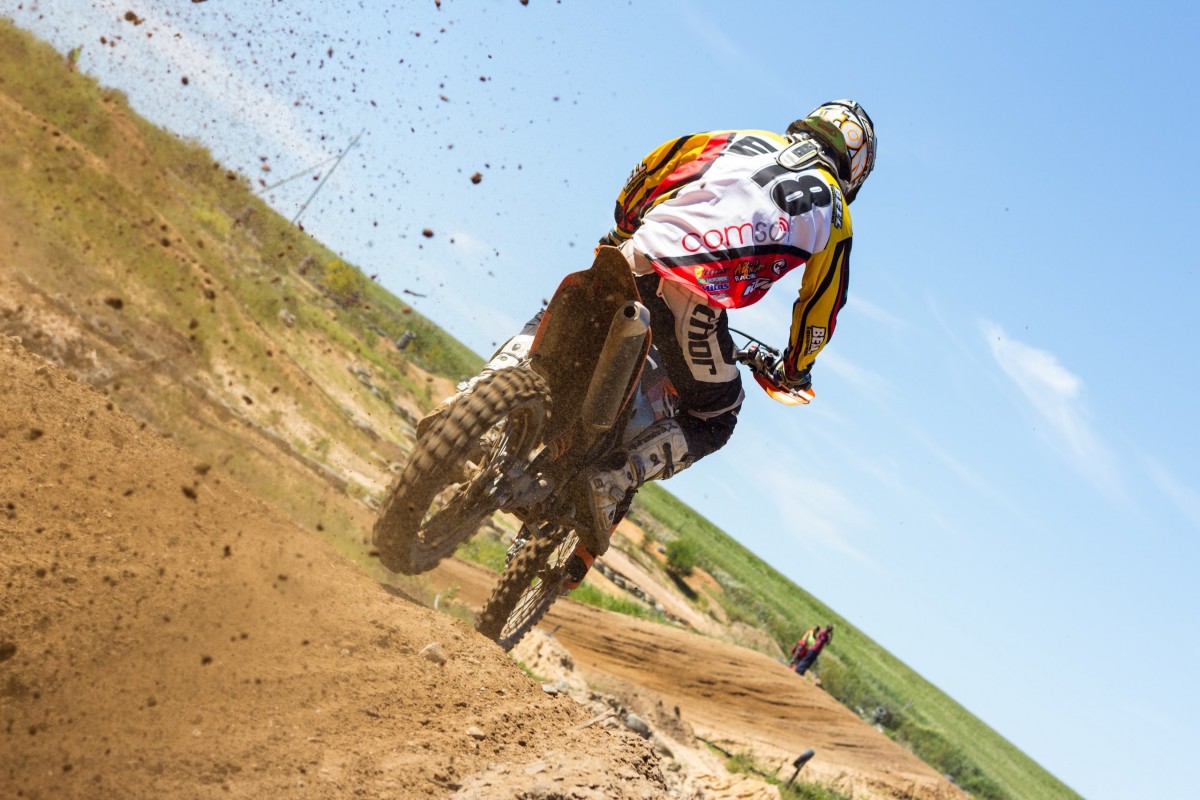
Tags: extreme sport, sports, motorsport, freeride, freestyle motocross, motorcycle racing, cycle sport, downhill mountain biking